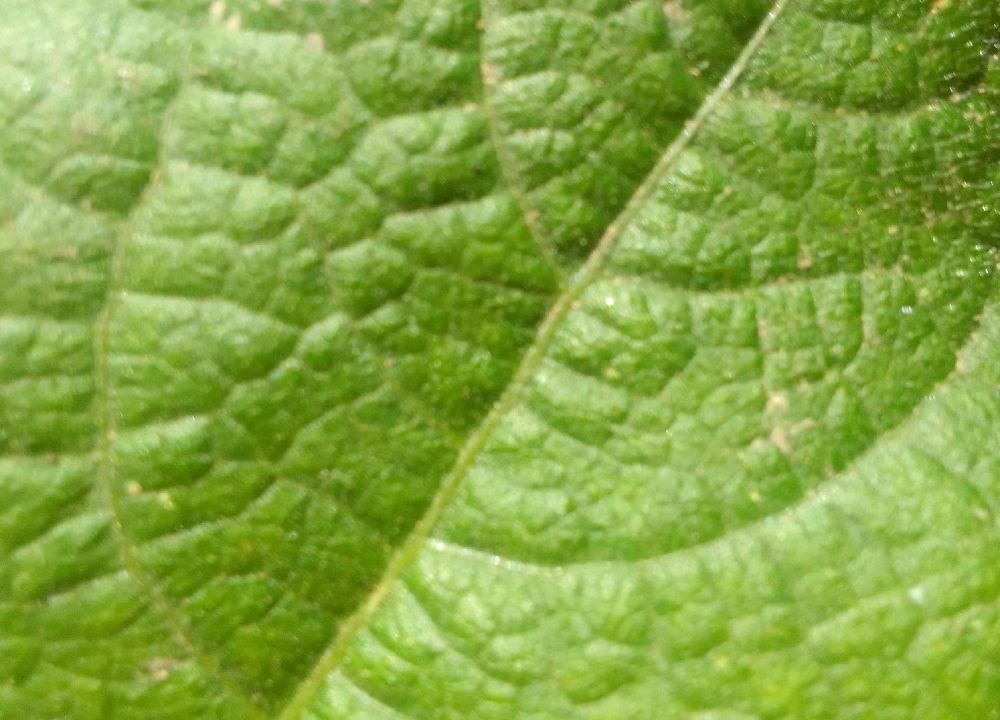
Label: healthy